Subbundle

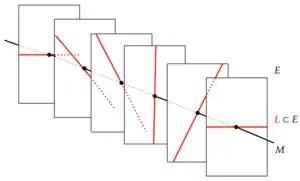
A subbundle formula_1 of a vector bundle formula_2 over a topological space formula_3.

In mathematics, a subbundle formula_1 of a vector bundle formula_2 over a topological space formula_3 is a collection of linear subspaces formula_7of the fibers formula_8 of formula_2 at formula_10 in formula_11 that make up a vector bundle in their own right.